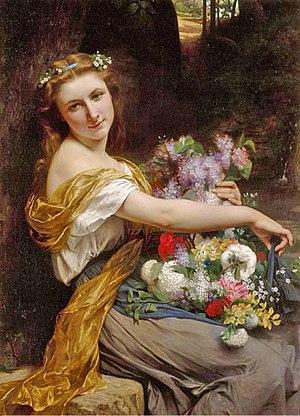
Le musée Chimei est un musée privé créé en 1992 par Shi Wen-long, de Chi Mei Corporation, dans le district de Rende, à Tainan, Taiwan. La collection du musée est divisée en cinq catégories : beaux-arts, instruments de musique, Histoire naturelle et fossiles, armes et armures et Antiquités et artéfacts. Le musée est connu pour abriter la plus grande collection de violons au monde et pour ses importantes collections d'armes et de sculptures anciennes. Le magazine Forbes, dans son article de février 1996 sur les collectionneurs privés en Asie, a qualifié le musée Chimei de "l'une des collections d'art les plus surprenantes du monde". Le musée a été transféré dans son site actuel sur Wenhua Road en 2014.